Richard Montgomery

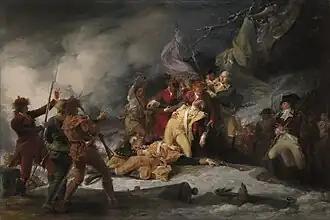
"The Death of General Montgomery in the Attack on Quebec, December 31, 1775", John Trumbull, 1786

Unknown to Montgomery, he was promoted to major general on 9 December for his victories at St. Johns and Montreal. After Montgomery was unable to convince Carleton to surrender, he placed several mortars a few hundred yards outside the walls of the city. The shelling of the city began on 9 December, but after several days it had failed to make a serious impact on the walls, the garrison, or the civilian population. With the shelling having little effect, Montgomery ordered the emplacement of another battery closer towards the city walls, on the Plains of Abraham, despite the fact it offered little natural cover from returning fire. On 15 December, the new batteries were ready and Montgomery sent a party of men under the flag of truce to ask for the city's surrender. However, they were turned away. Montgomery then resumed firing on the city, but the effect was little better. When the new batteries were hit by more effective fire from the British, Montgomery ordered their evacuation.